Injera

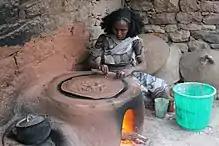
Woman checking the baking of an injera in her house. Gheralta, Ethiopia.

The injera is baked into large, flat and round pieces. The dough's viscosity allows it to be poured onto the baking surface, rather than rolled out.